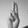
ASL letter: U